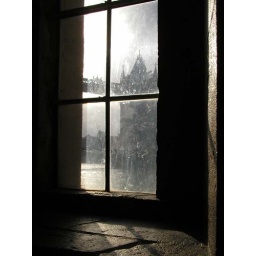
in a stairwell looking at tower bridge from the tower of london